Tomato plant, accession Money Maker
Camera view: horizontal (90 deg, fisheye); turntable rotation: 0 degrees
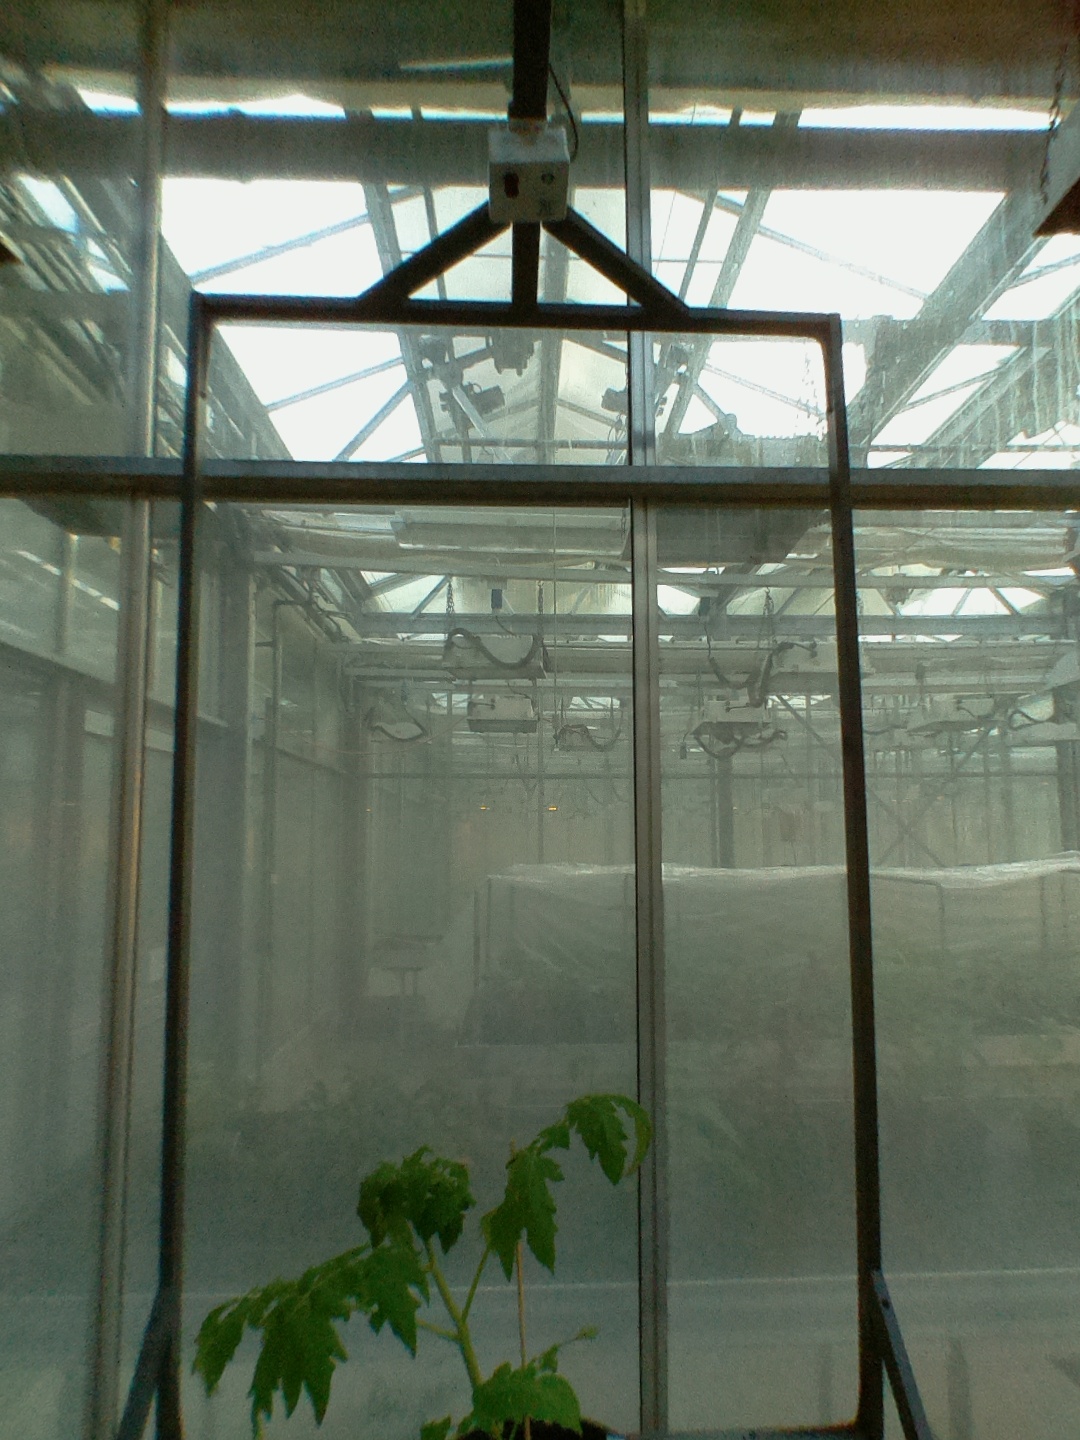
BBCH growth stage 13: 6 of true leaves visible